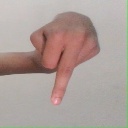
अक्षर: प